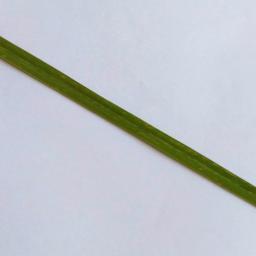
Label: Rice___Healthy